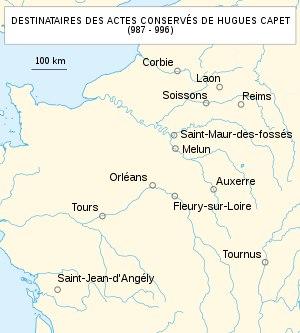
Hugues Capet est un roi robertien et le fondateur de la dynastie capétienne. Il est né vers 939-941, probablement à Dourdan, et mort le 24 octobre 996, probablement au lieu-dit non habité « Les Juifs », près de Prasville. Il a été duc des Francs, puis roi des Francs. Fils de Hugues le Grand et de son épouse Hedwige de Saxe, Hugues Capet est l'héritier des puissants Robertiens, une lignée en compétition pour le pouvoir avec la dynastie carolingienne et les grandes familles aristocratiques de Francie aux IXᵉ et Xᵉ siècles, mais, par sa grand-mère paternelle Béatrice de Vermandois, il descend également d'un Carolingien, Bernard roi d'Italie, petit-fils de Charlemagne. Hugues Capet est le premier roi à ne plus utiliser le germanique au profit de l'ancien français.